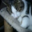
Label: cat